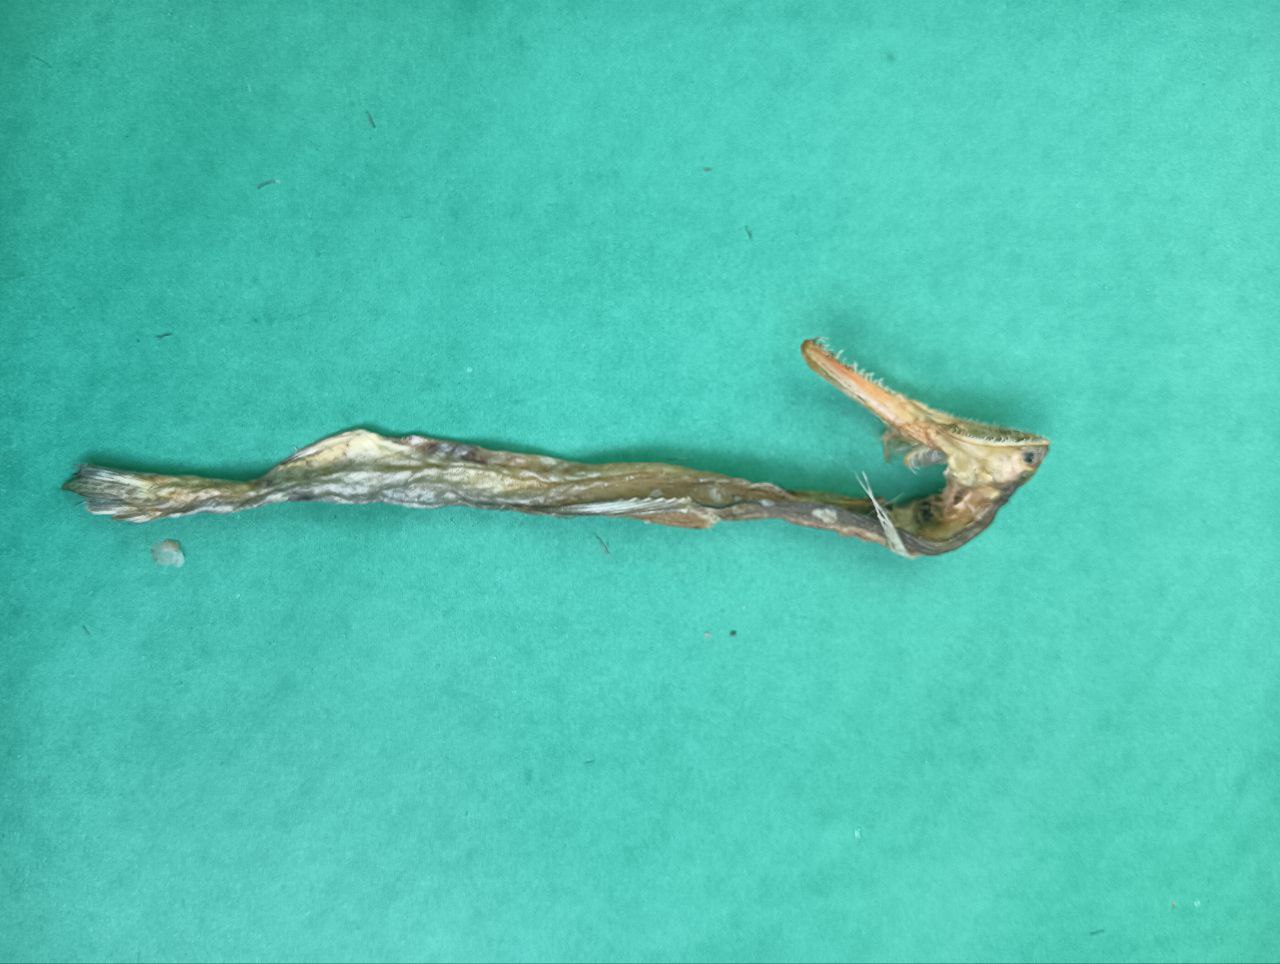
Species: Loitta